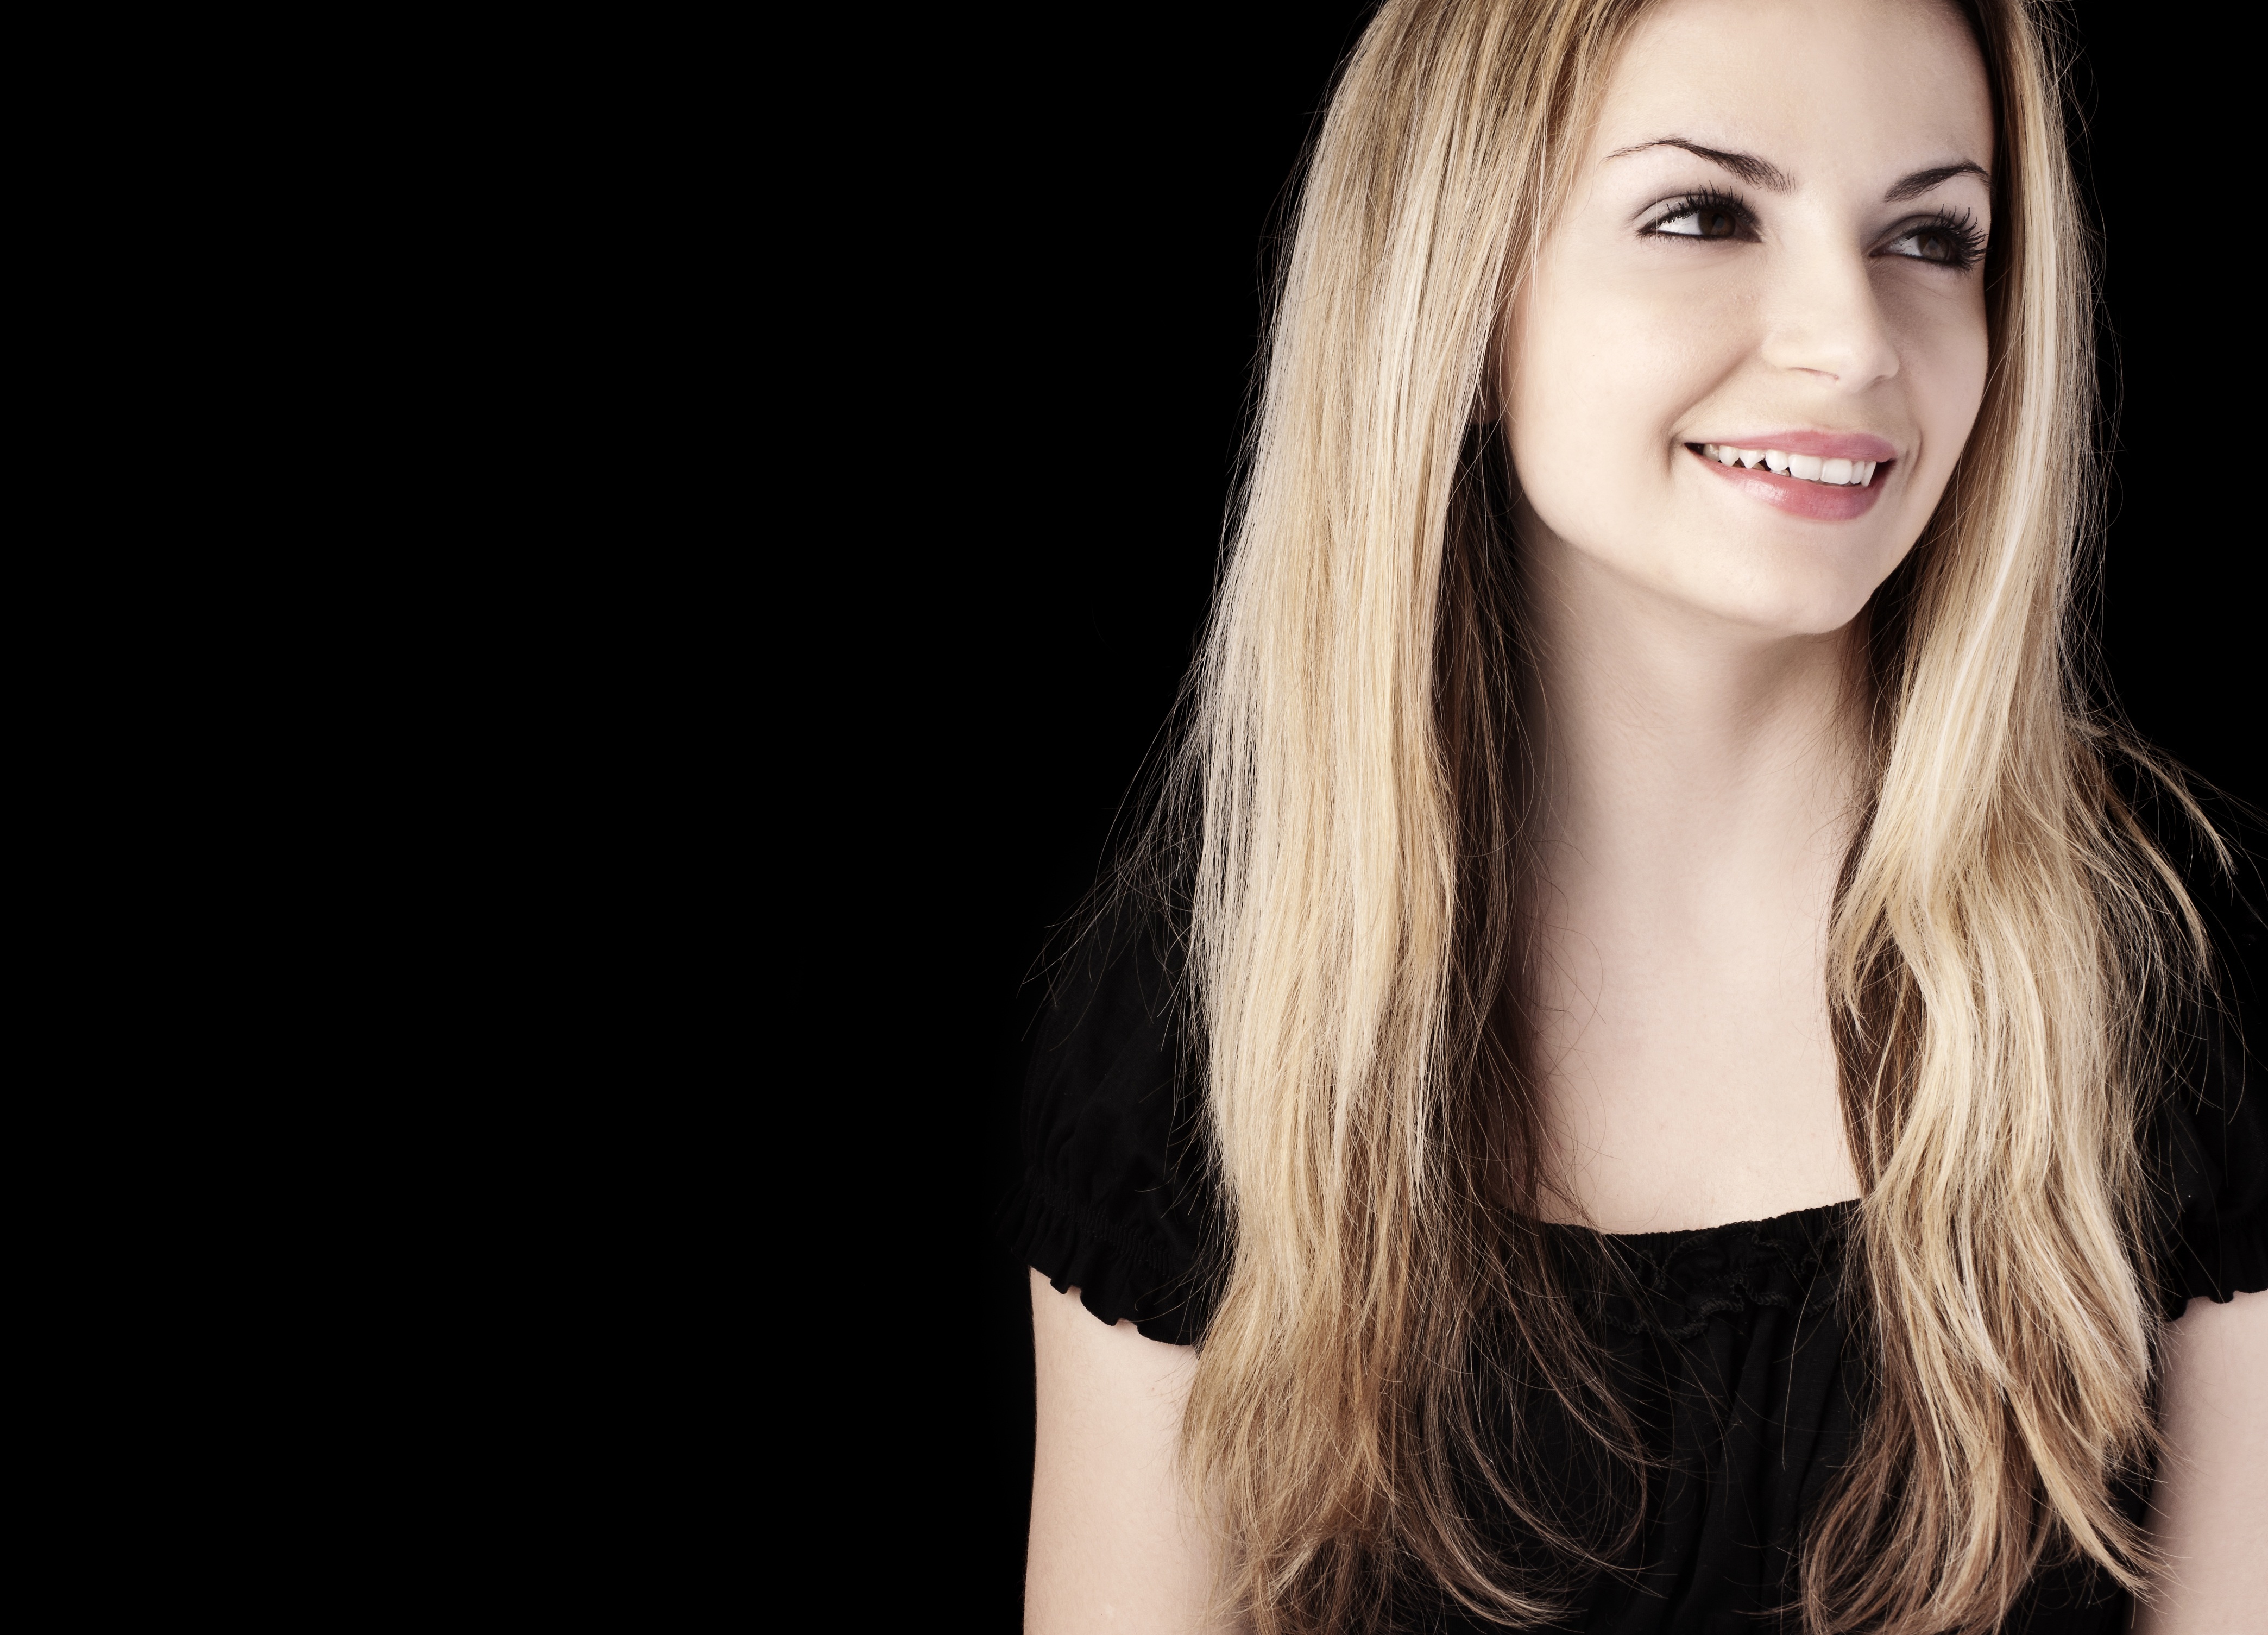
person, black and white, people, girl, woman, hair, white, photography, cute, female, singer, portrait, model, young, youth, fashion, black, blonde, lip, hairstyle, smiling, smile, long hair, caucasian, black hair, long, face, happy, happiness, eye, head, skin, beauty, joy, blond, pretty, casual, attractive, adult, photo shoot, brown hair, portrait photography, art model, supermodel